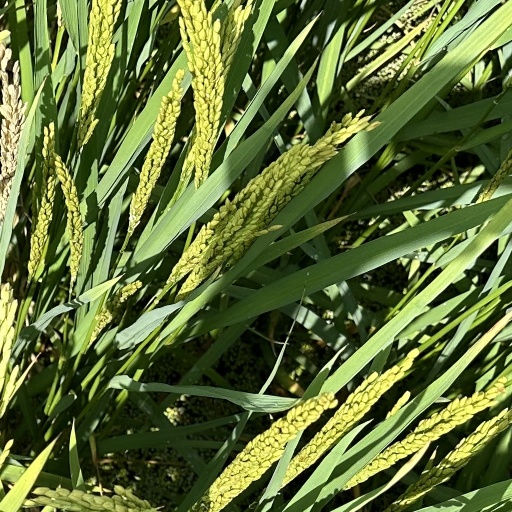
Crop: rice